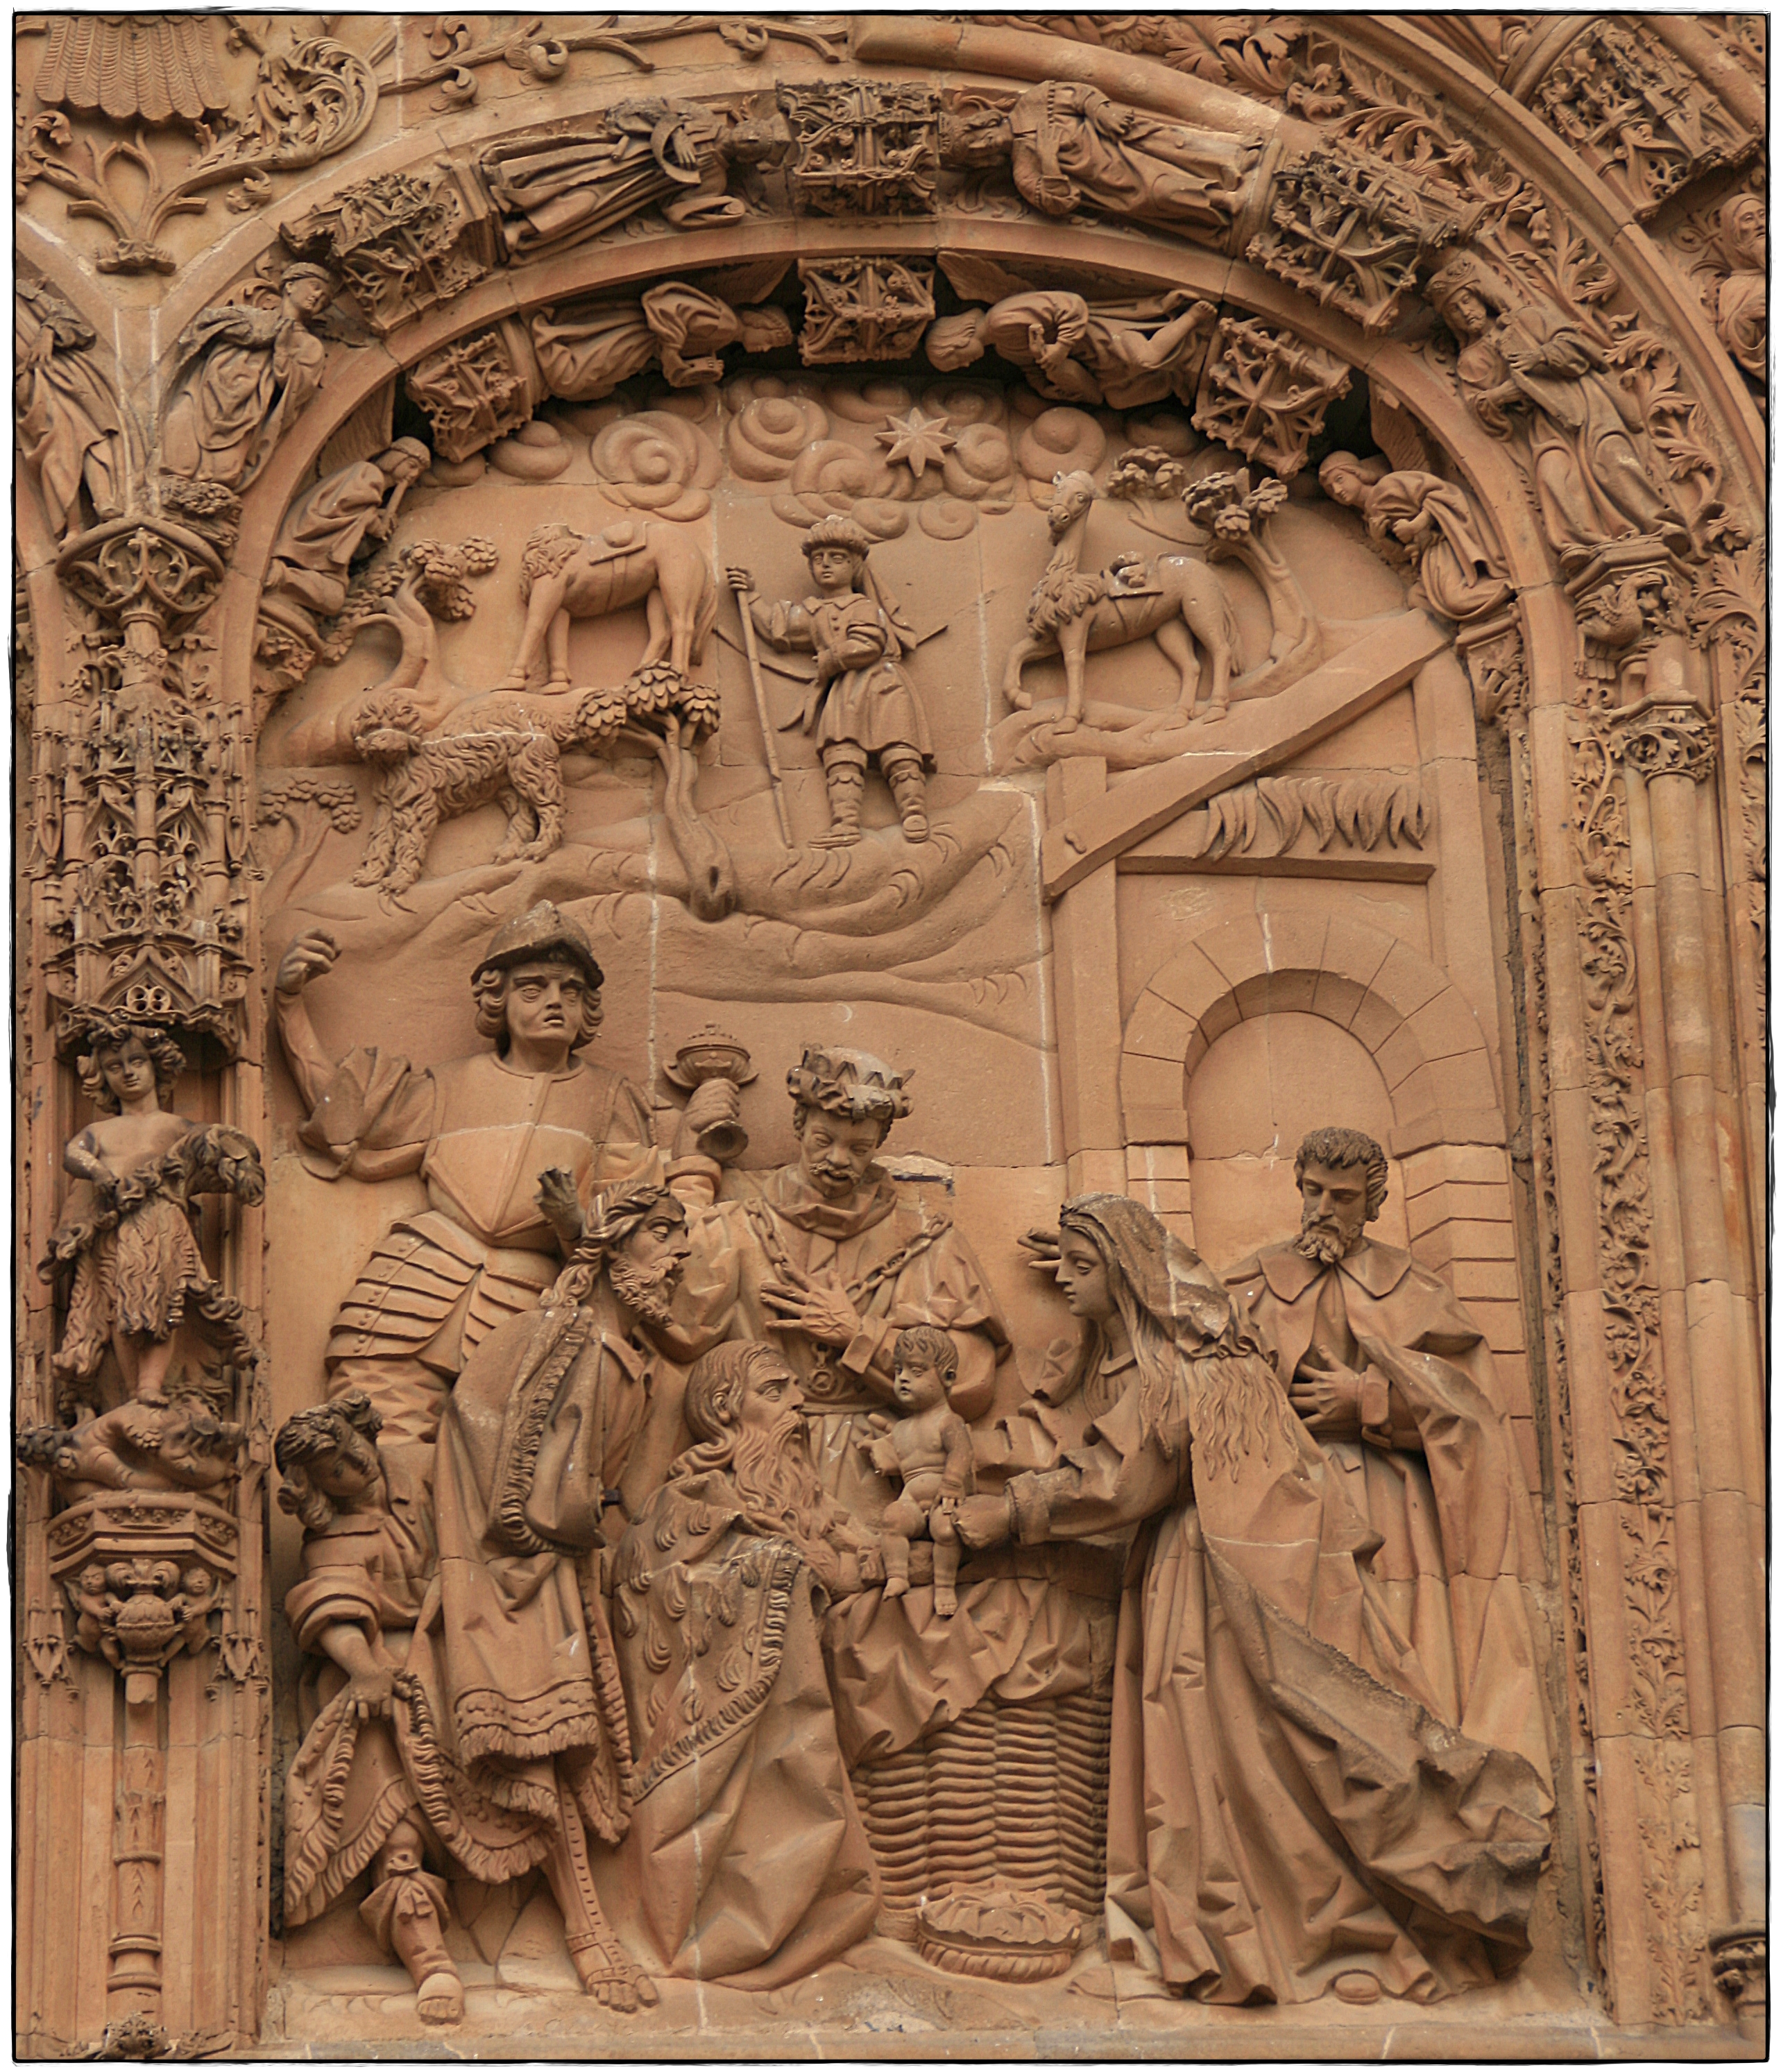
structure, monument, statue, arch, cathedral, sculpture, art, temple, catedral, salamanca, history, adoraciondelosreyes, miguel, nochedereyes, diadereyes, magarcia, reyesmagos, navidad, basilica, carving, relief, middle ages, epifania, poema, lopedevega, 6deenero, poemaalosreyesmagos, stone carving, ancient history